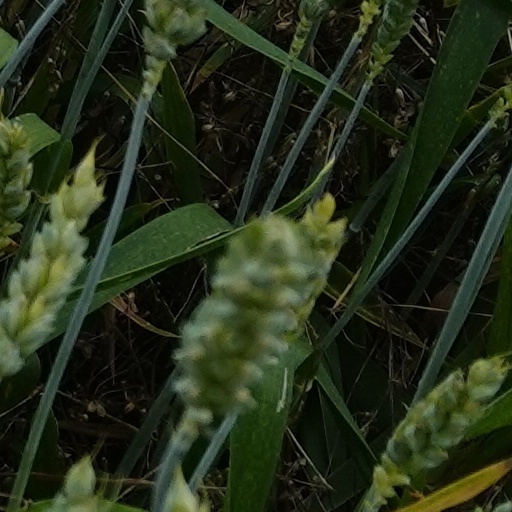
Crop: wheat